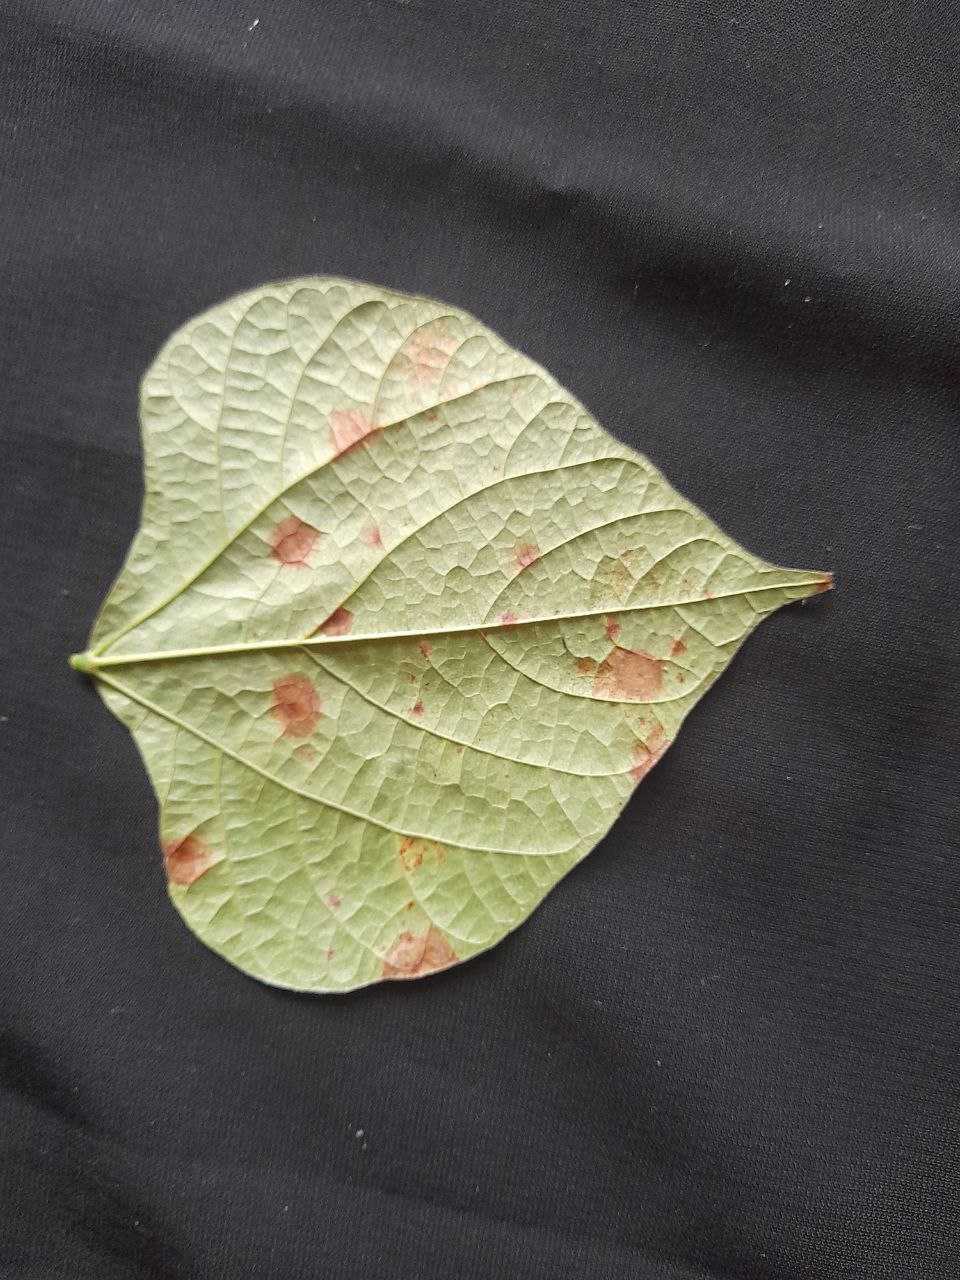
Crop: bean
Leaf condition: Rust